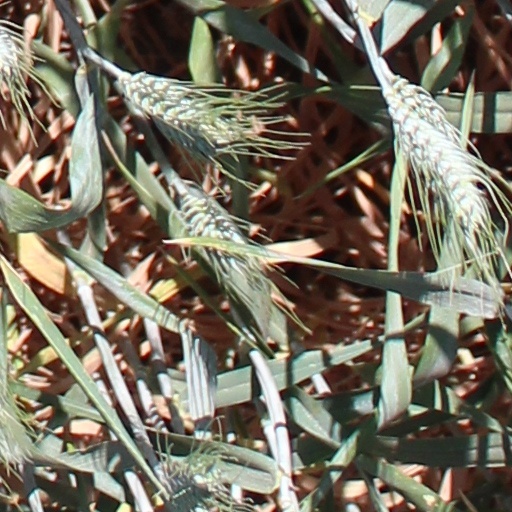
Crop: wheat